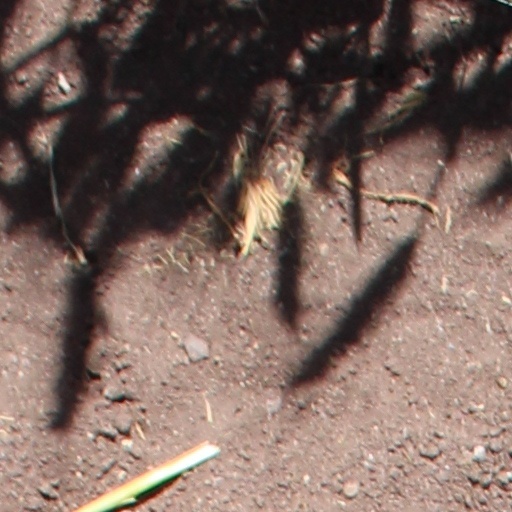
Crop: wheat